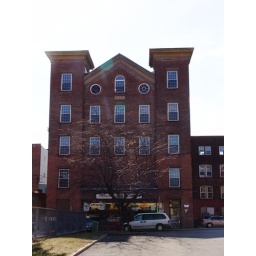
This mill building is located across the street from Ogden Mill in Cohoes, NY.